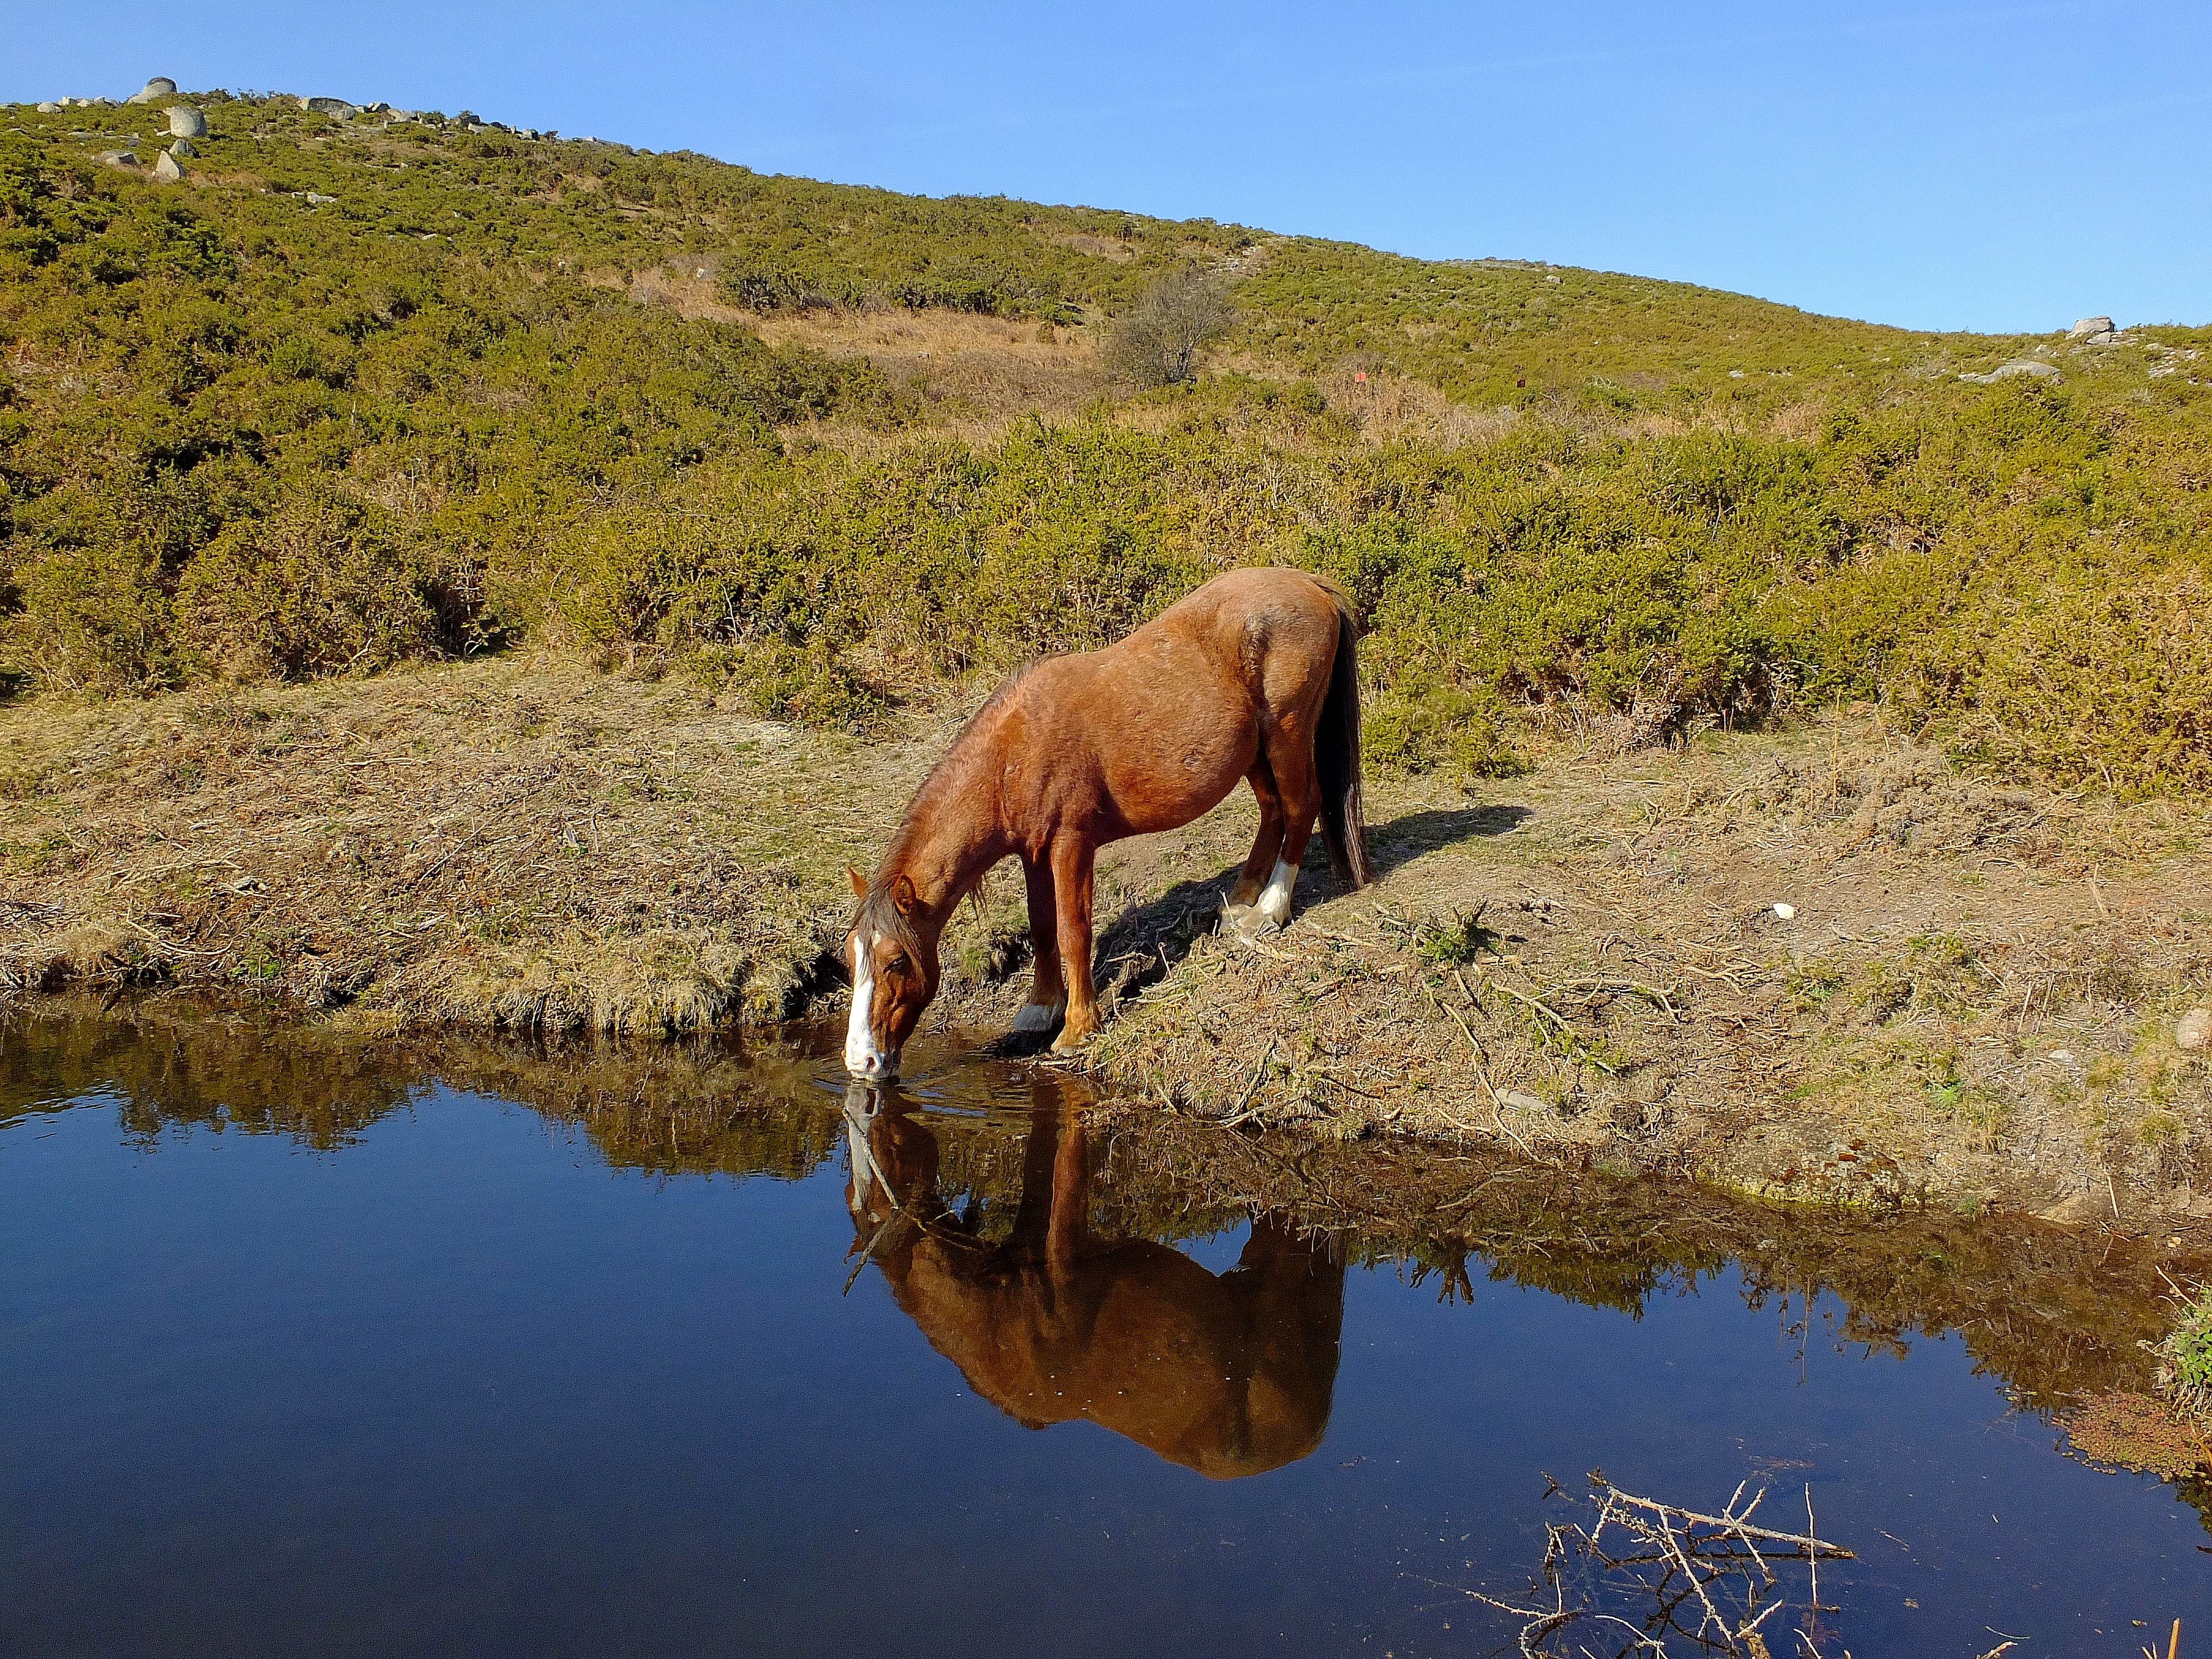
nature, wilderness, wildlife, macro, pasture, grazing, horse, fauna, grassland, animals, naturaleza, ecosystem, ggl1, gaby1, animales, fujifilmxs1